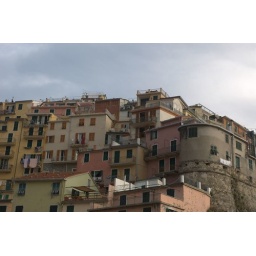
The colourful houses on the coast in Northern Italy